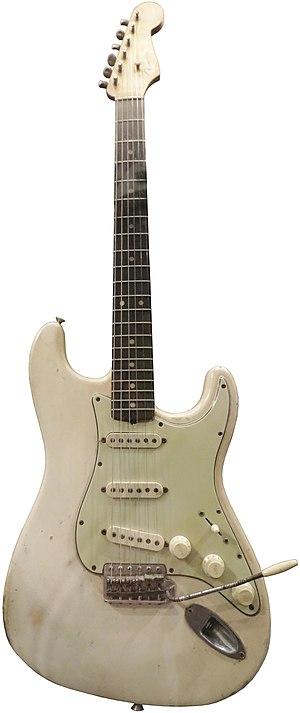
Guitare Fender Stratocaster 1963 ayant appartenu à Howlin' Wolf (Rock and Roll Hall of Fame, Cleveland, Ohio).
Howlin’ Wolf, de son vrai nom Chester Arthur Burnett, né le 10 juin 1910 à White Station, près de West Point dans le Mississippi et mort le 10 janvier 1976 à Hines dans l'Illinois, est un musicien de blues américain.